Question: Please indicate a possible affordance area of cup that can be used for holding
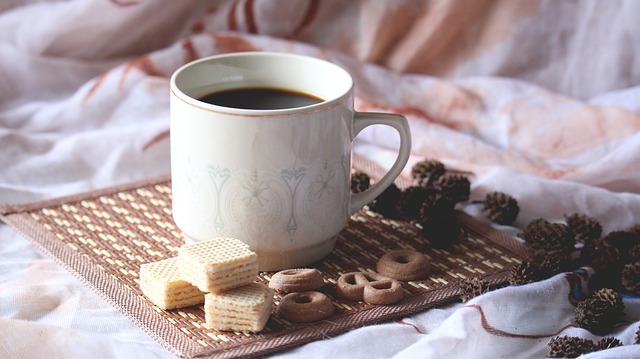
Answer: [164.5, 55, 404.5, 257]